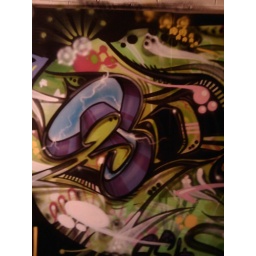
painted with haka and epok in a fume corridor in a fumey house down fume lane,owned by mr toxic,joiner to come